Kamaliya

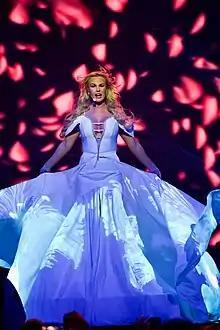
Kamaliya at YUNA-2018

Kamaliya Zahoor (born Nataliya Viktorivna Shmarenkova on 18 May 1977), known professionally as simply Kamaliya, is a Ukrainian singer, actress, television personality, model and former Mrs. World beauty pageant titleholder. She has become widely known in the United Kingdom through her participation in the British reality television programme "Meet the Russians".